2008 Scottish Cup final

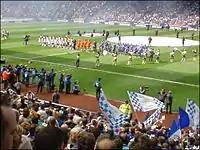
Two teams before the start of the match

Queen of the South were the more dangerous team in the early stages, with problems being caused by Stephen Dobbie and Sean O'Connor. Rangers' best chance came when Boyd passed to Beasley in a good position but his shot went into the side-netting, minutes later and the roles were reversed when Boyd met a Beasley cross eight yards with his head, he could only nod over the net, although should have done better. A disputed foul was awarded against Tosh for a challenge on Beasley 25 yards out. Barry Ferguson tapped the free kick to Boyd who hit the ball into the top left corner, Rangers were 1–0 up after 33 minutes. Queen of the South felt they should have had a penalty when Steven Whittaker pushed Sean O'Connor but the referee did not agree. Rangers doubled their lead three minutes before half time when Carlos Cuellar's header was missed by Jim Thomson and Ryan McCann who collided which allowed Cuellar's header to reach the back post to fall for Beasley, whose shot from 12 yards went under goalkeeper Jamie MacDonald.